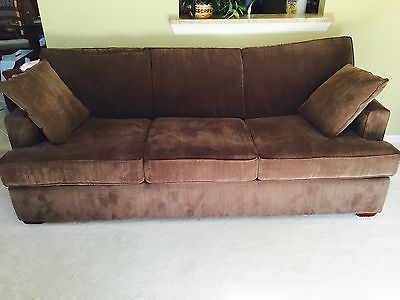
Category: sofa